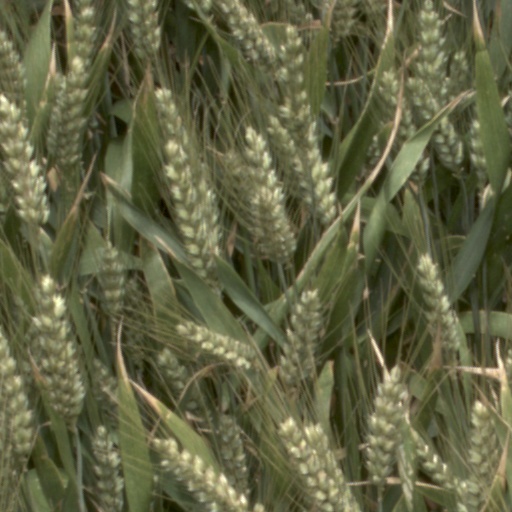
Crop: wheat